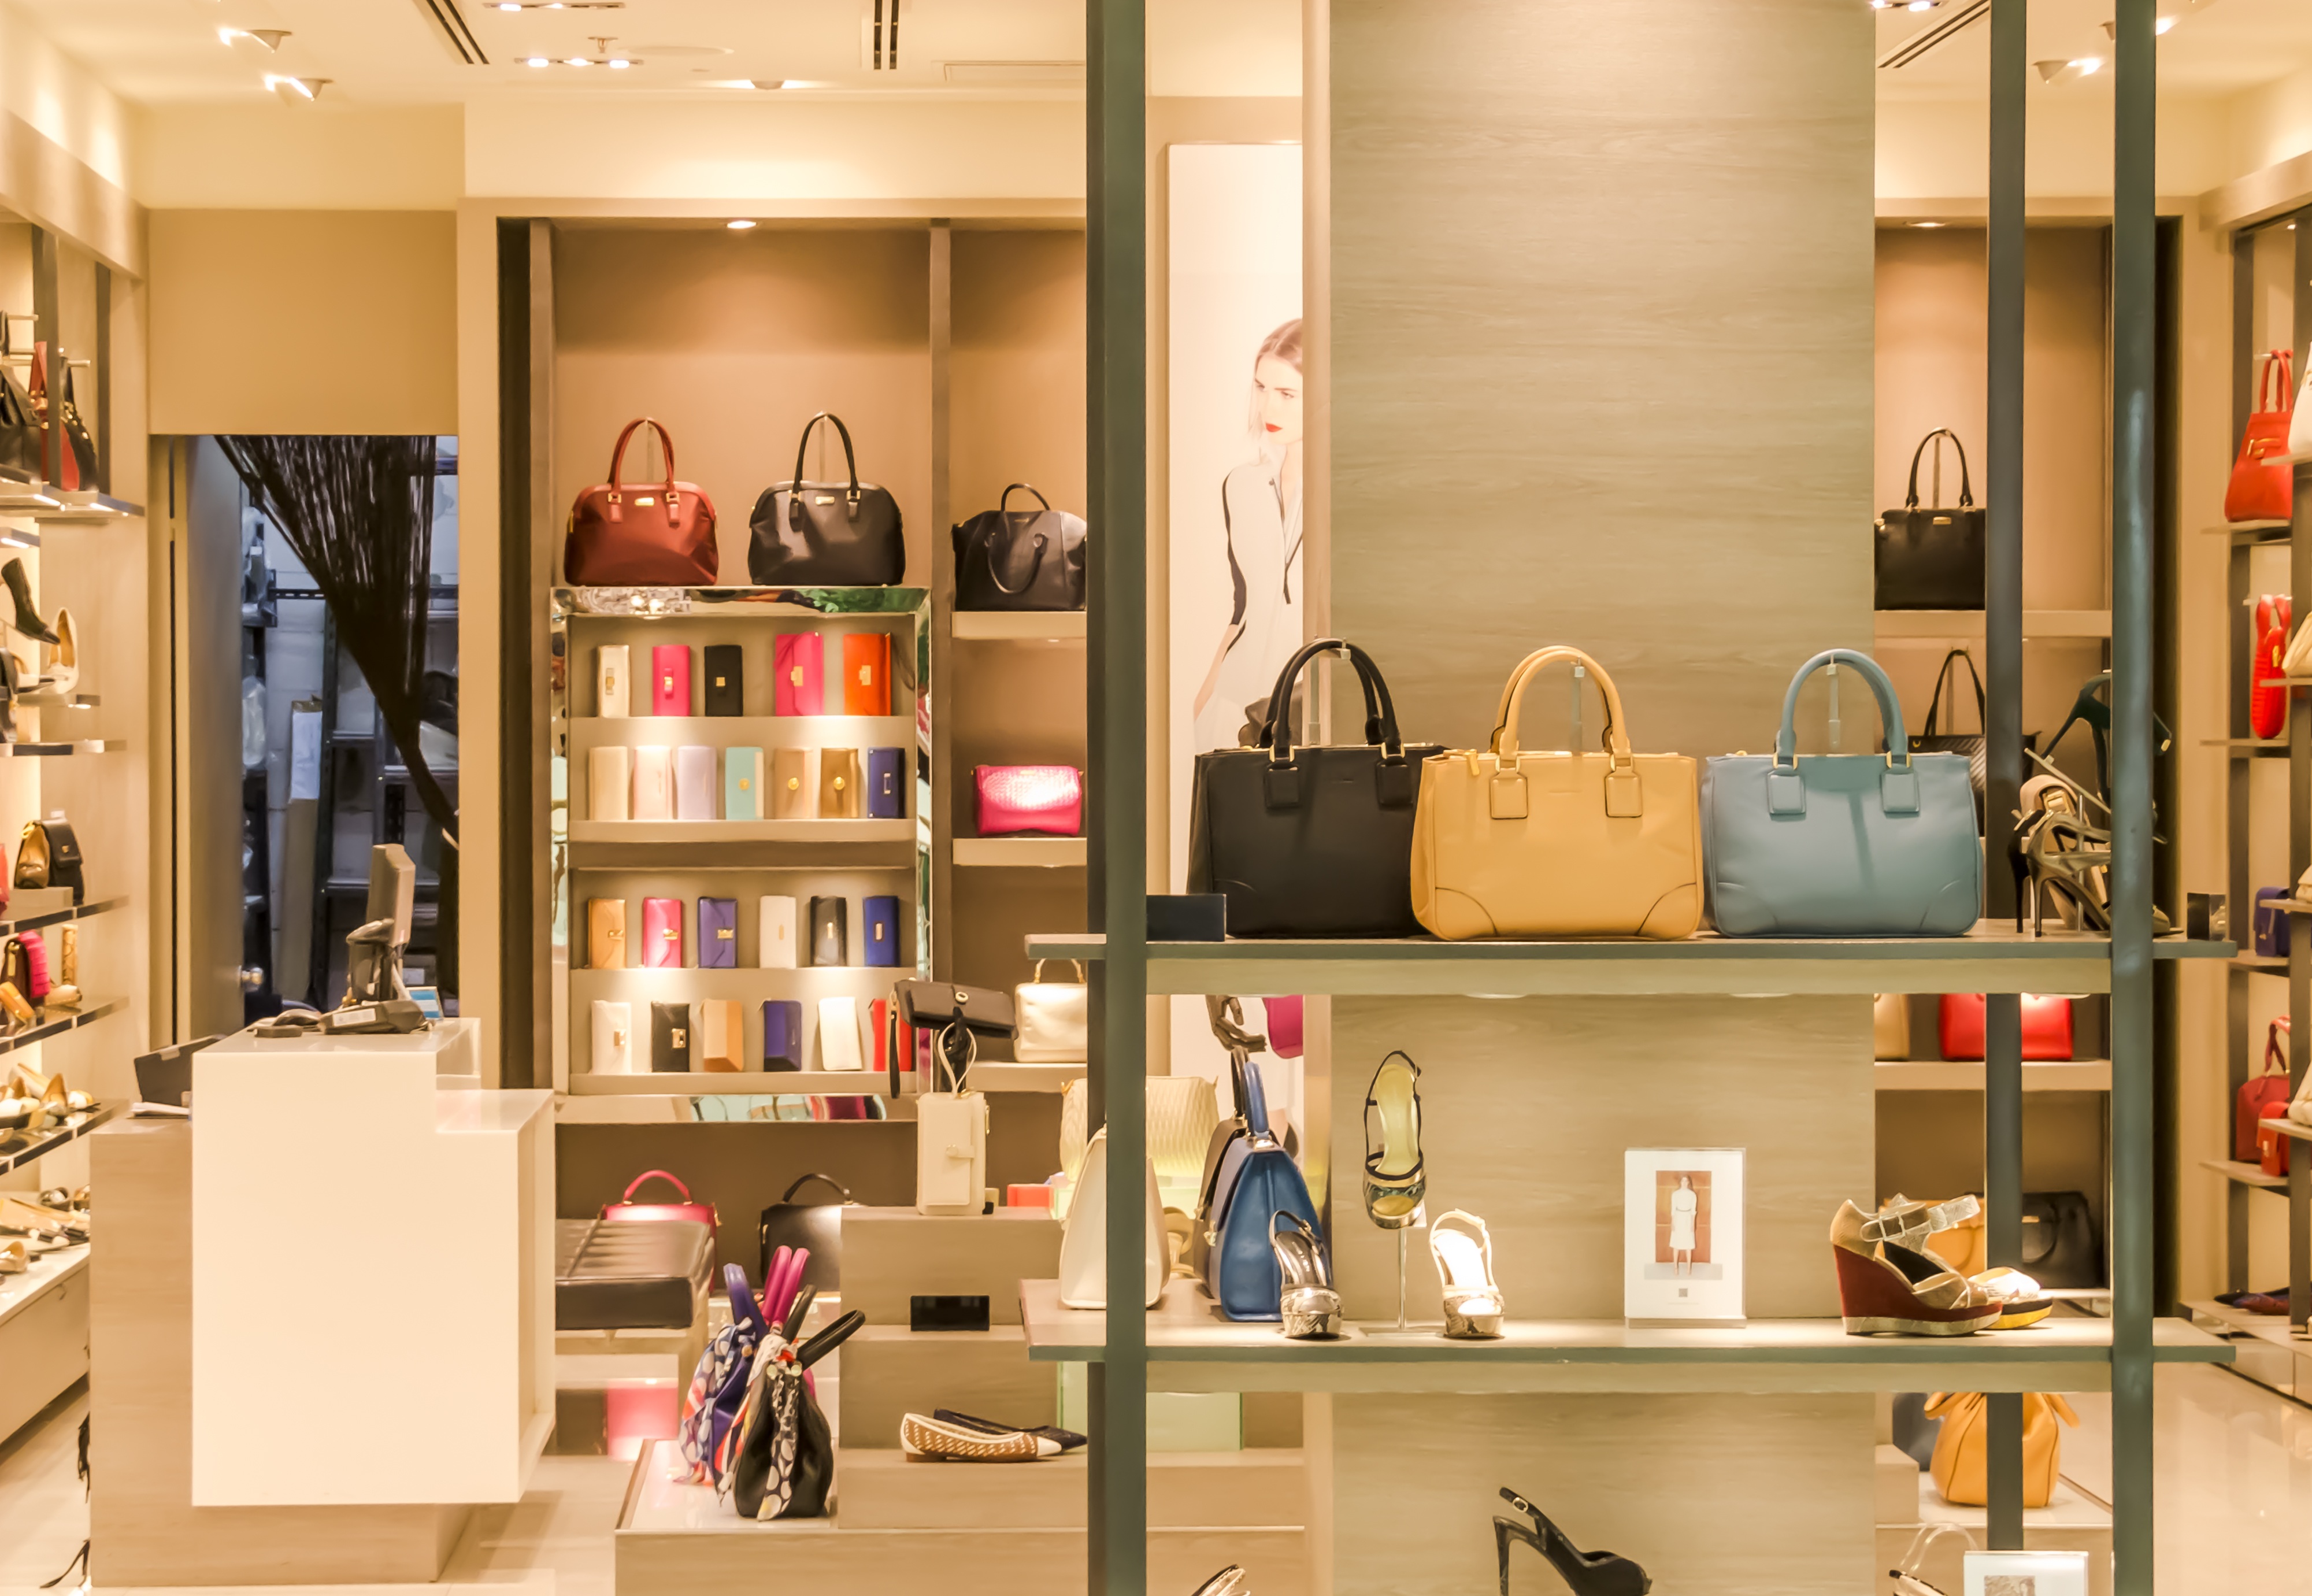
texture, home, shop, shelf, fashion, furniture, room, interior design, boutique, colors, luxury, design, apparel, colours, wardrobe, patterns, showcase, retail, cabinetry